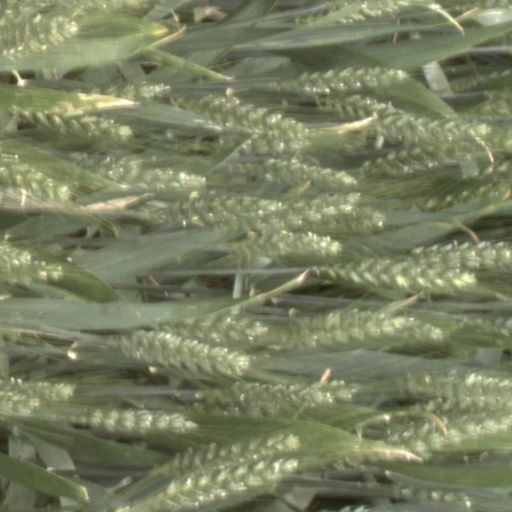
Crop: wheat